Destiny Has No Favorites

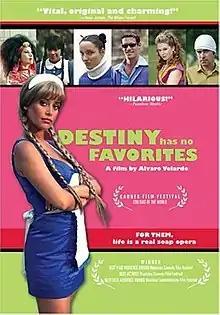
Theatrical release poster

Destiny Has No Favorites (Spanish: El destino no tiene favoritos) is a 2003 Peruvian romantic comedy film written and directed by Alvaro Velarde.